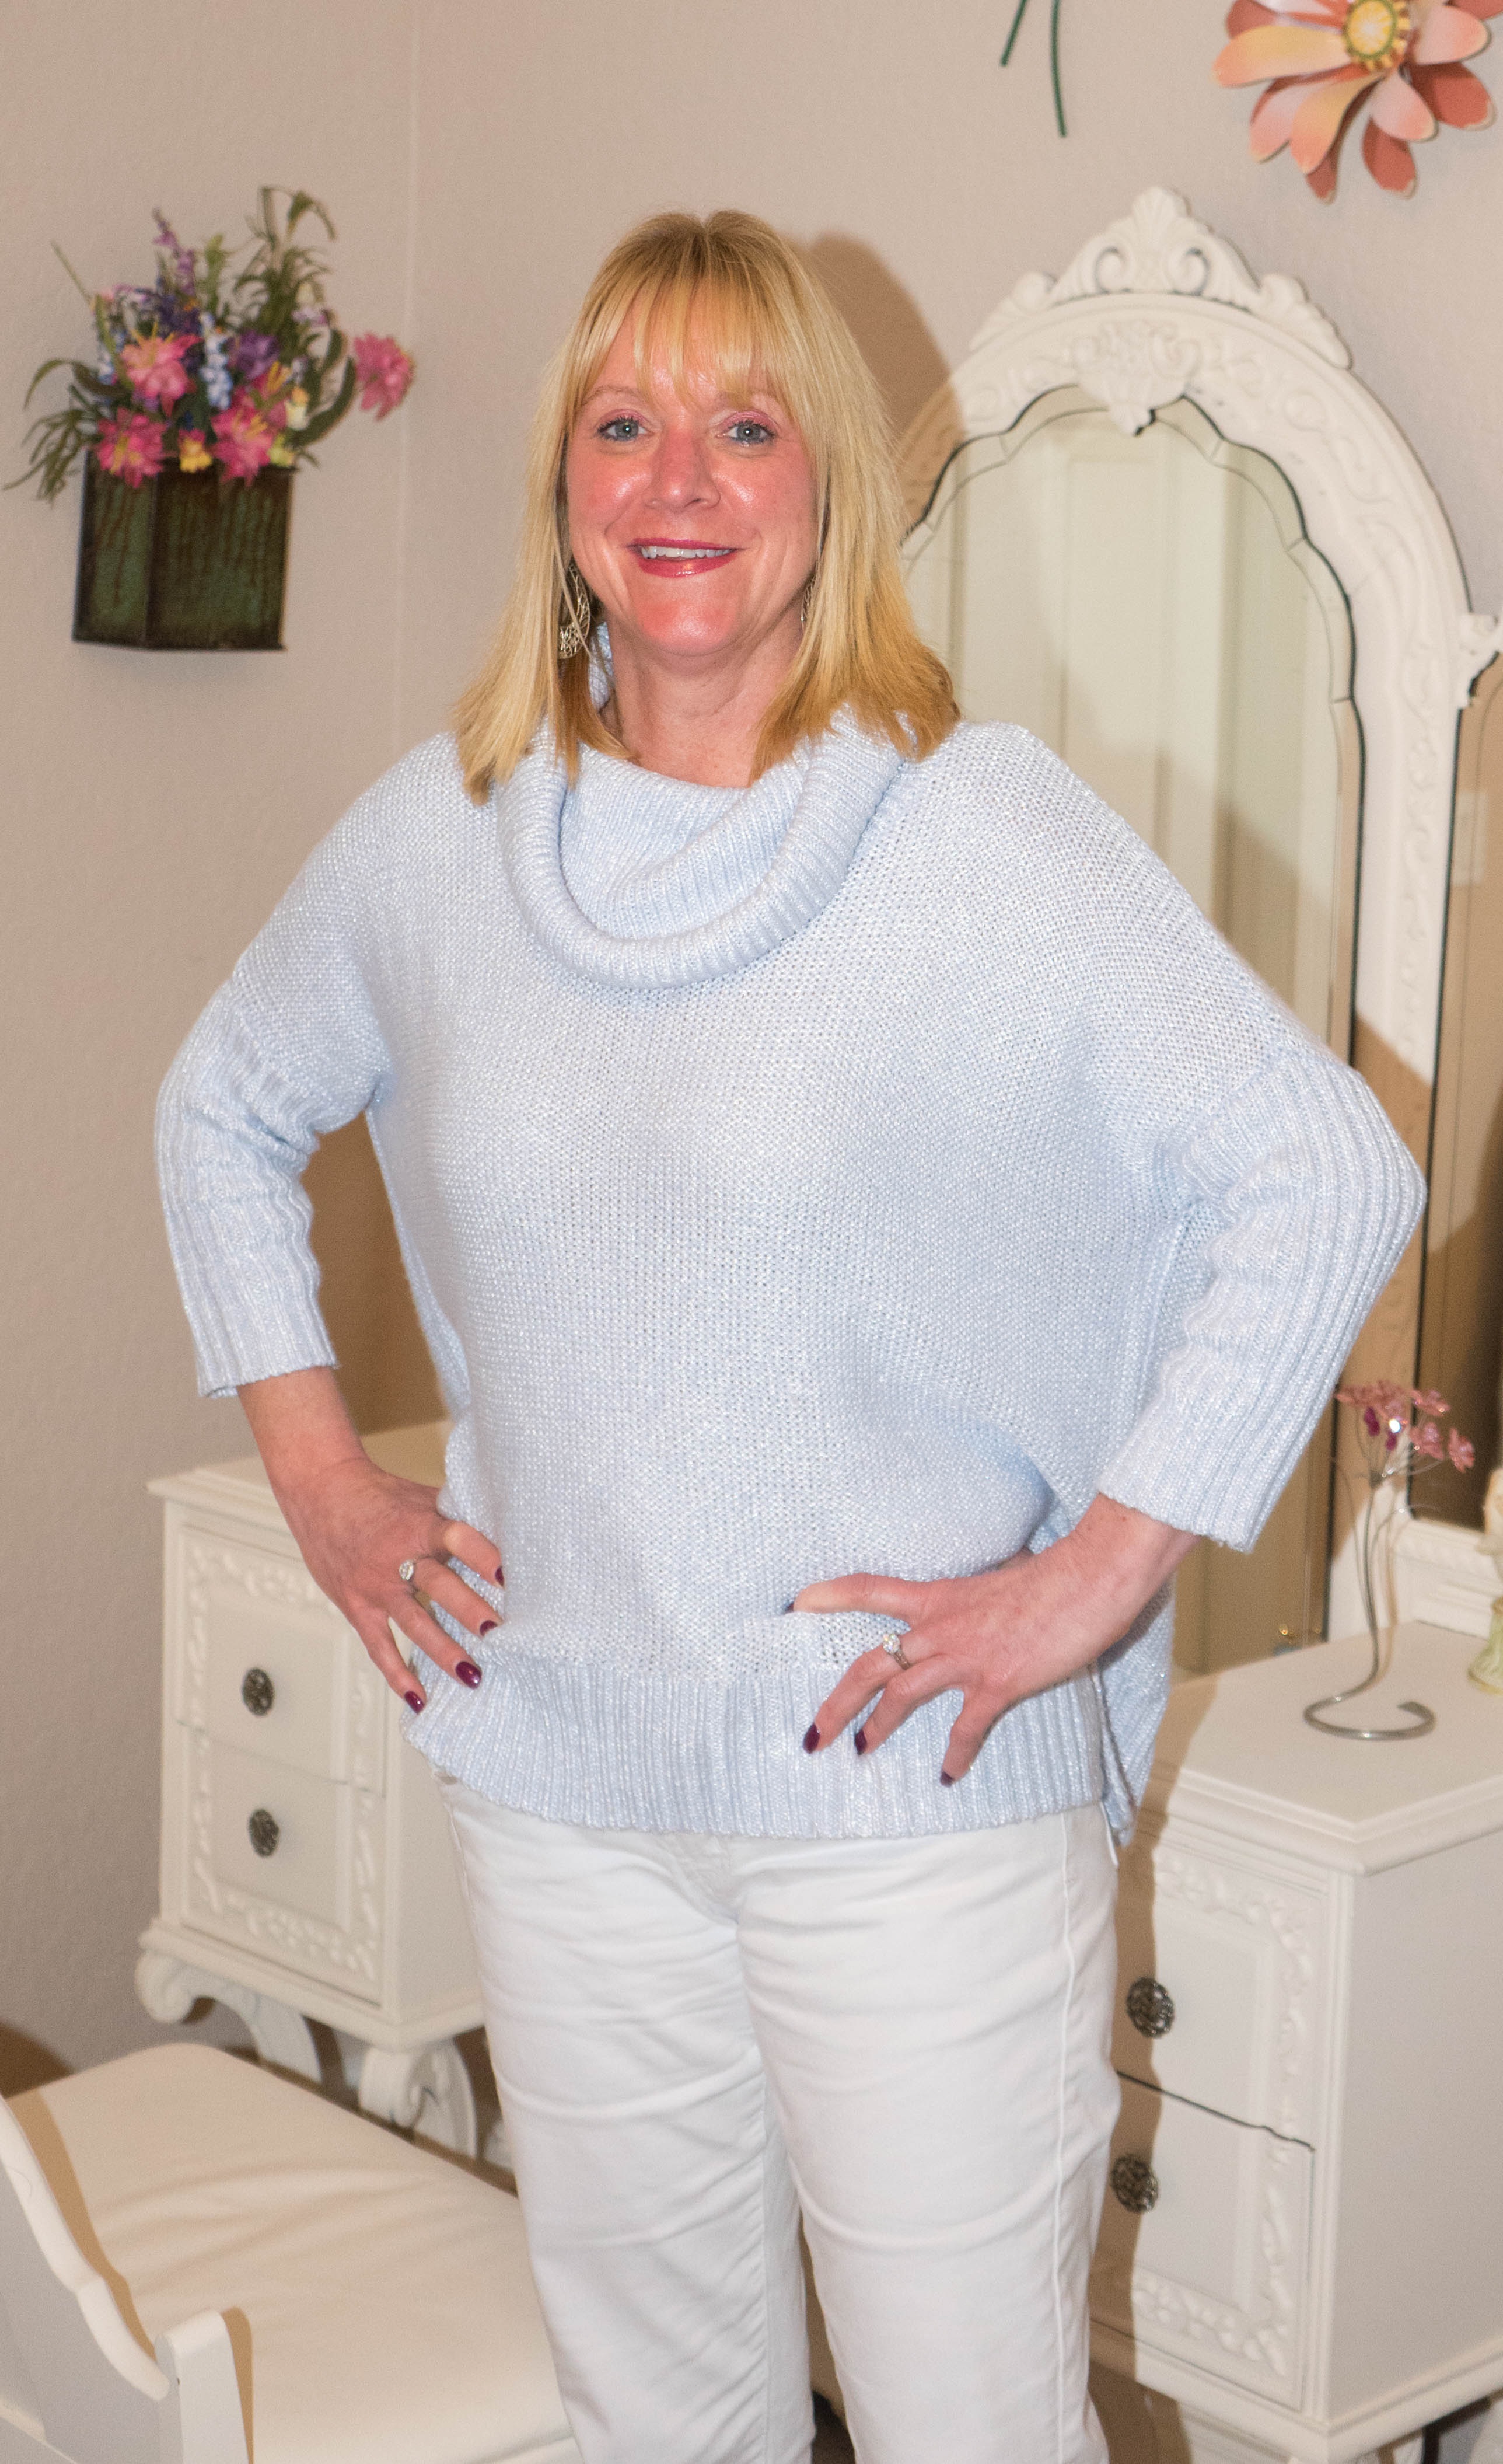
nature, person, people, girl, woman, white, female, portrait, clothing, healthy, smiling, product, caucasian, face, happy, blond, adult, woman happy, happy people, woman smile, blue eyes, sleeve